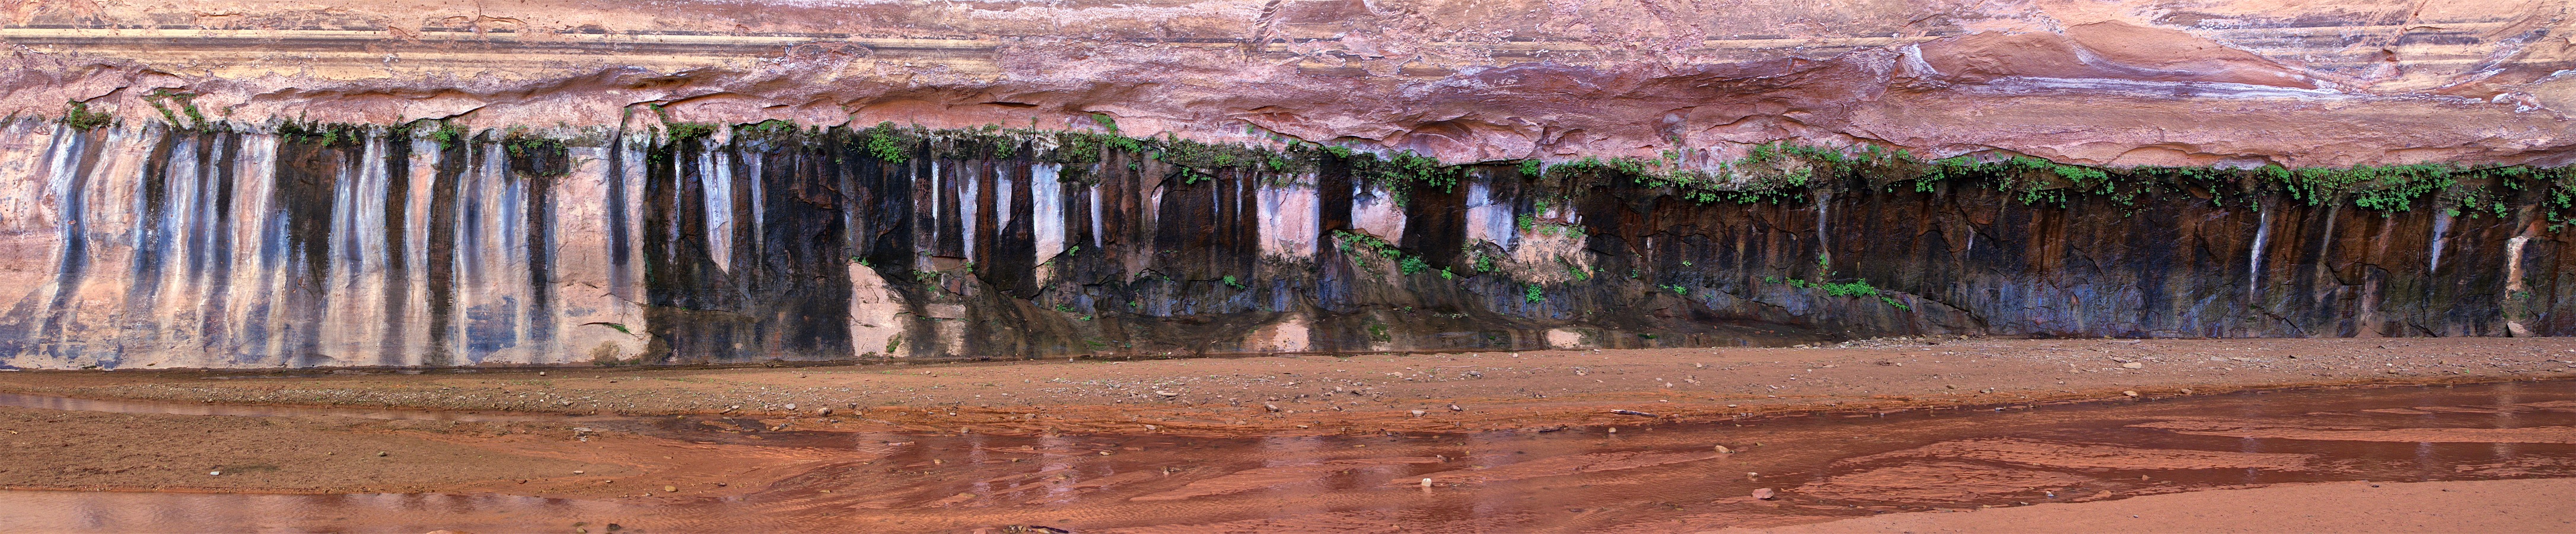
formation, soil, canyon, geology, badlands, wadi, coyotegulch, landform, geographical feature